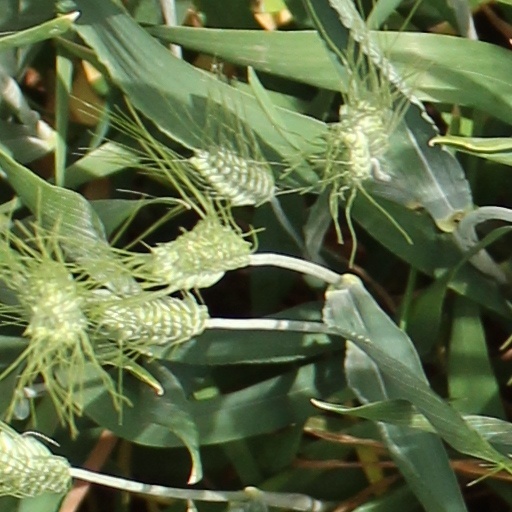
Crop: wheat